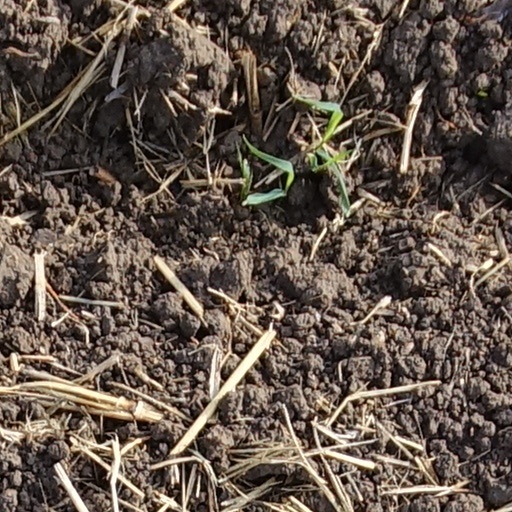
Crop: wheat